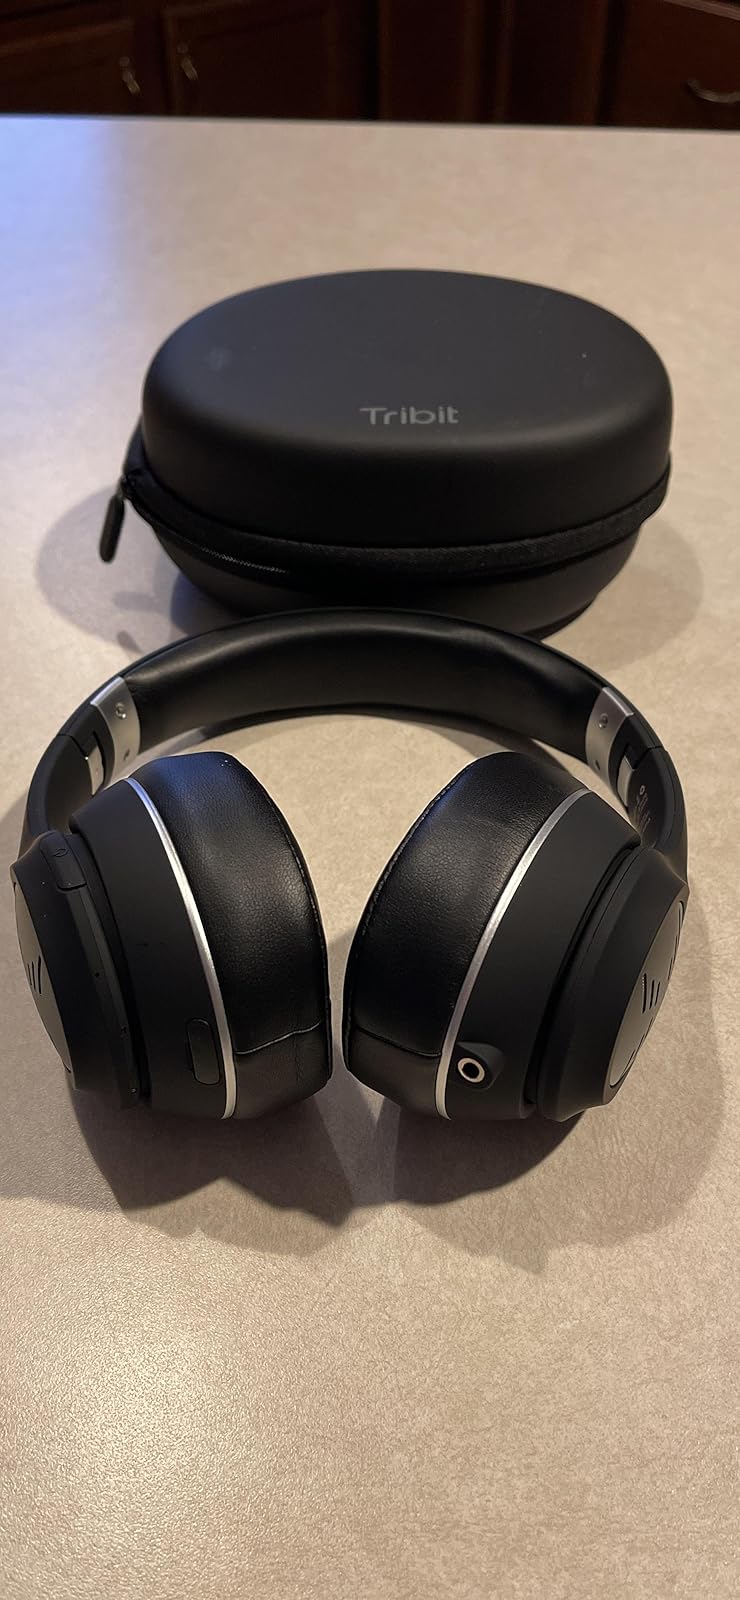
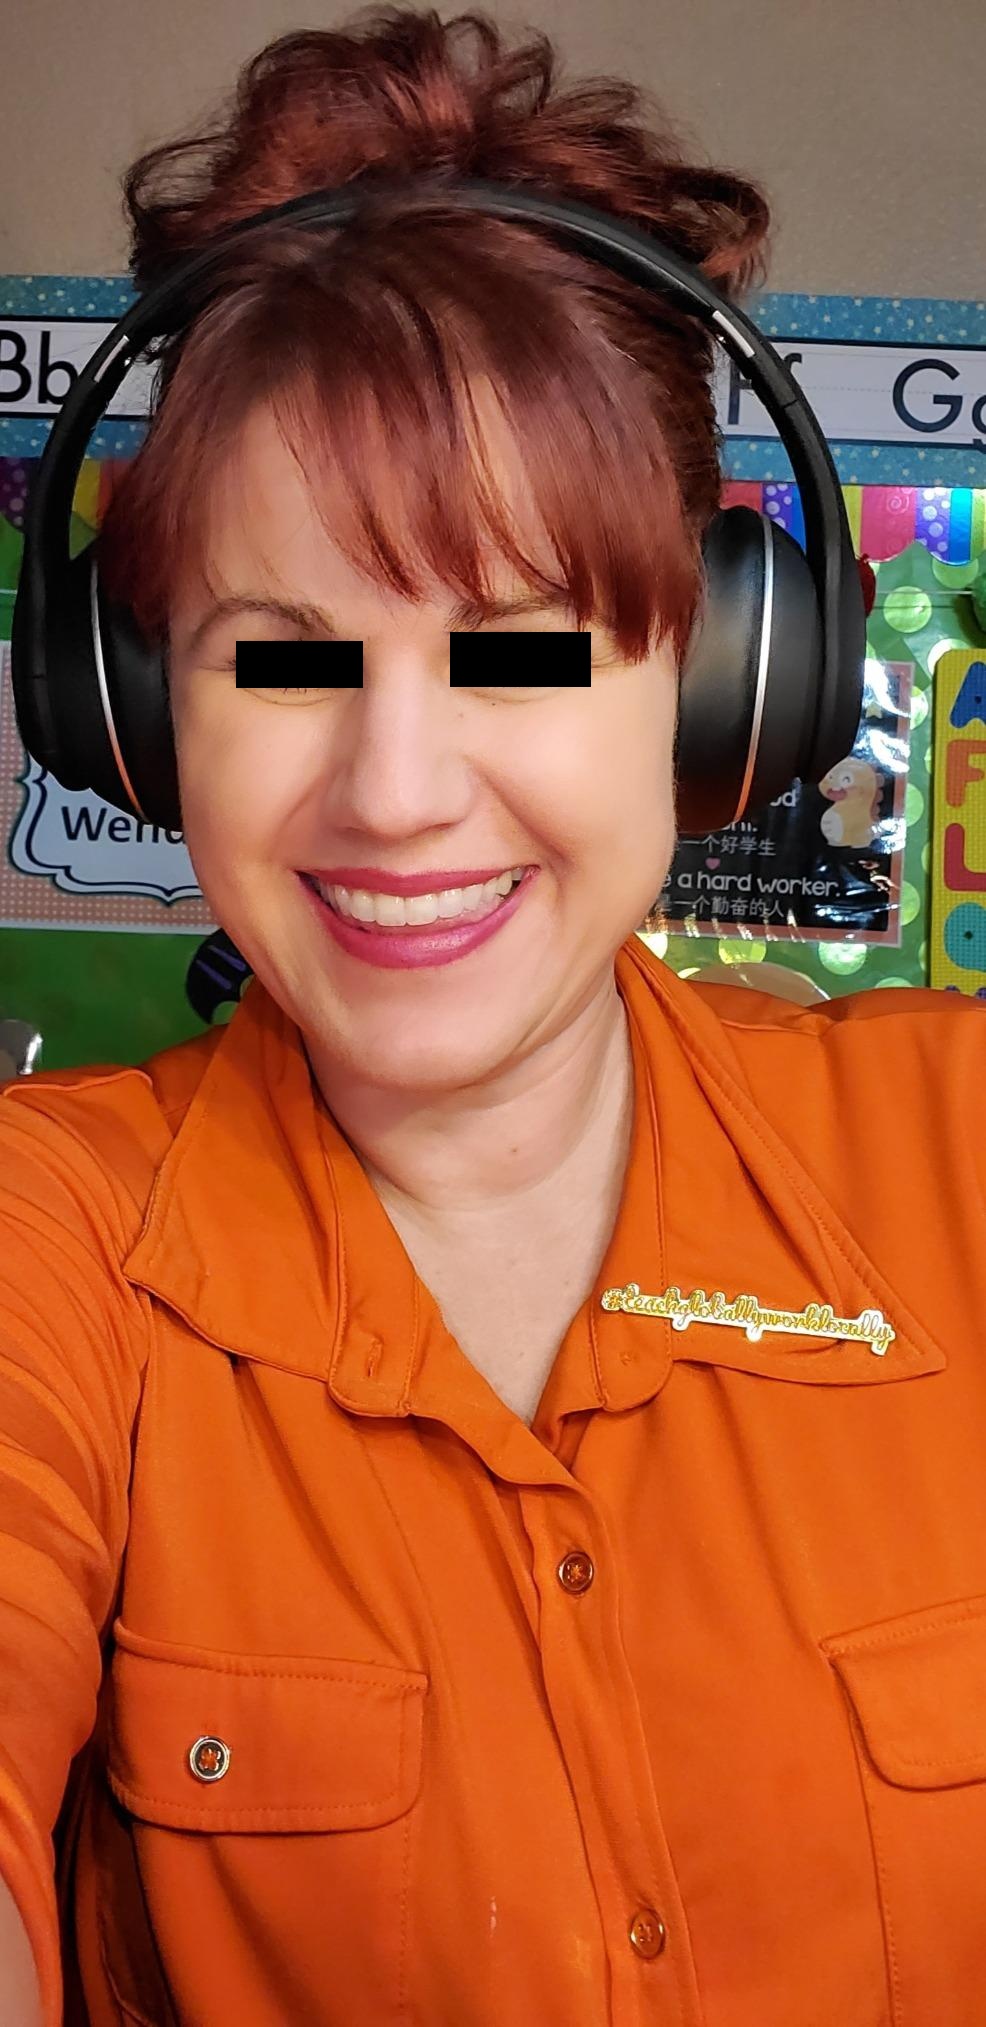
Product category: headphones
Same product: yes